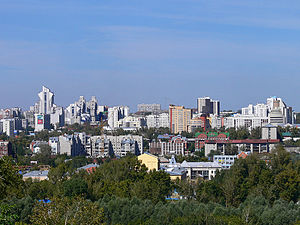
Barnaul
Barnaul er en by og administrativt center i Altaj kraj i Rusland. Den ligger ved floden Ob på den Vestsibiriske slette, omkring 3000 km øst for Moskva. Barnaul har 633.301 indbyggere.